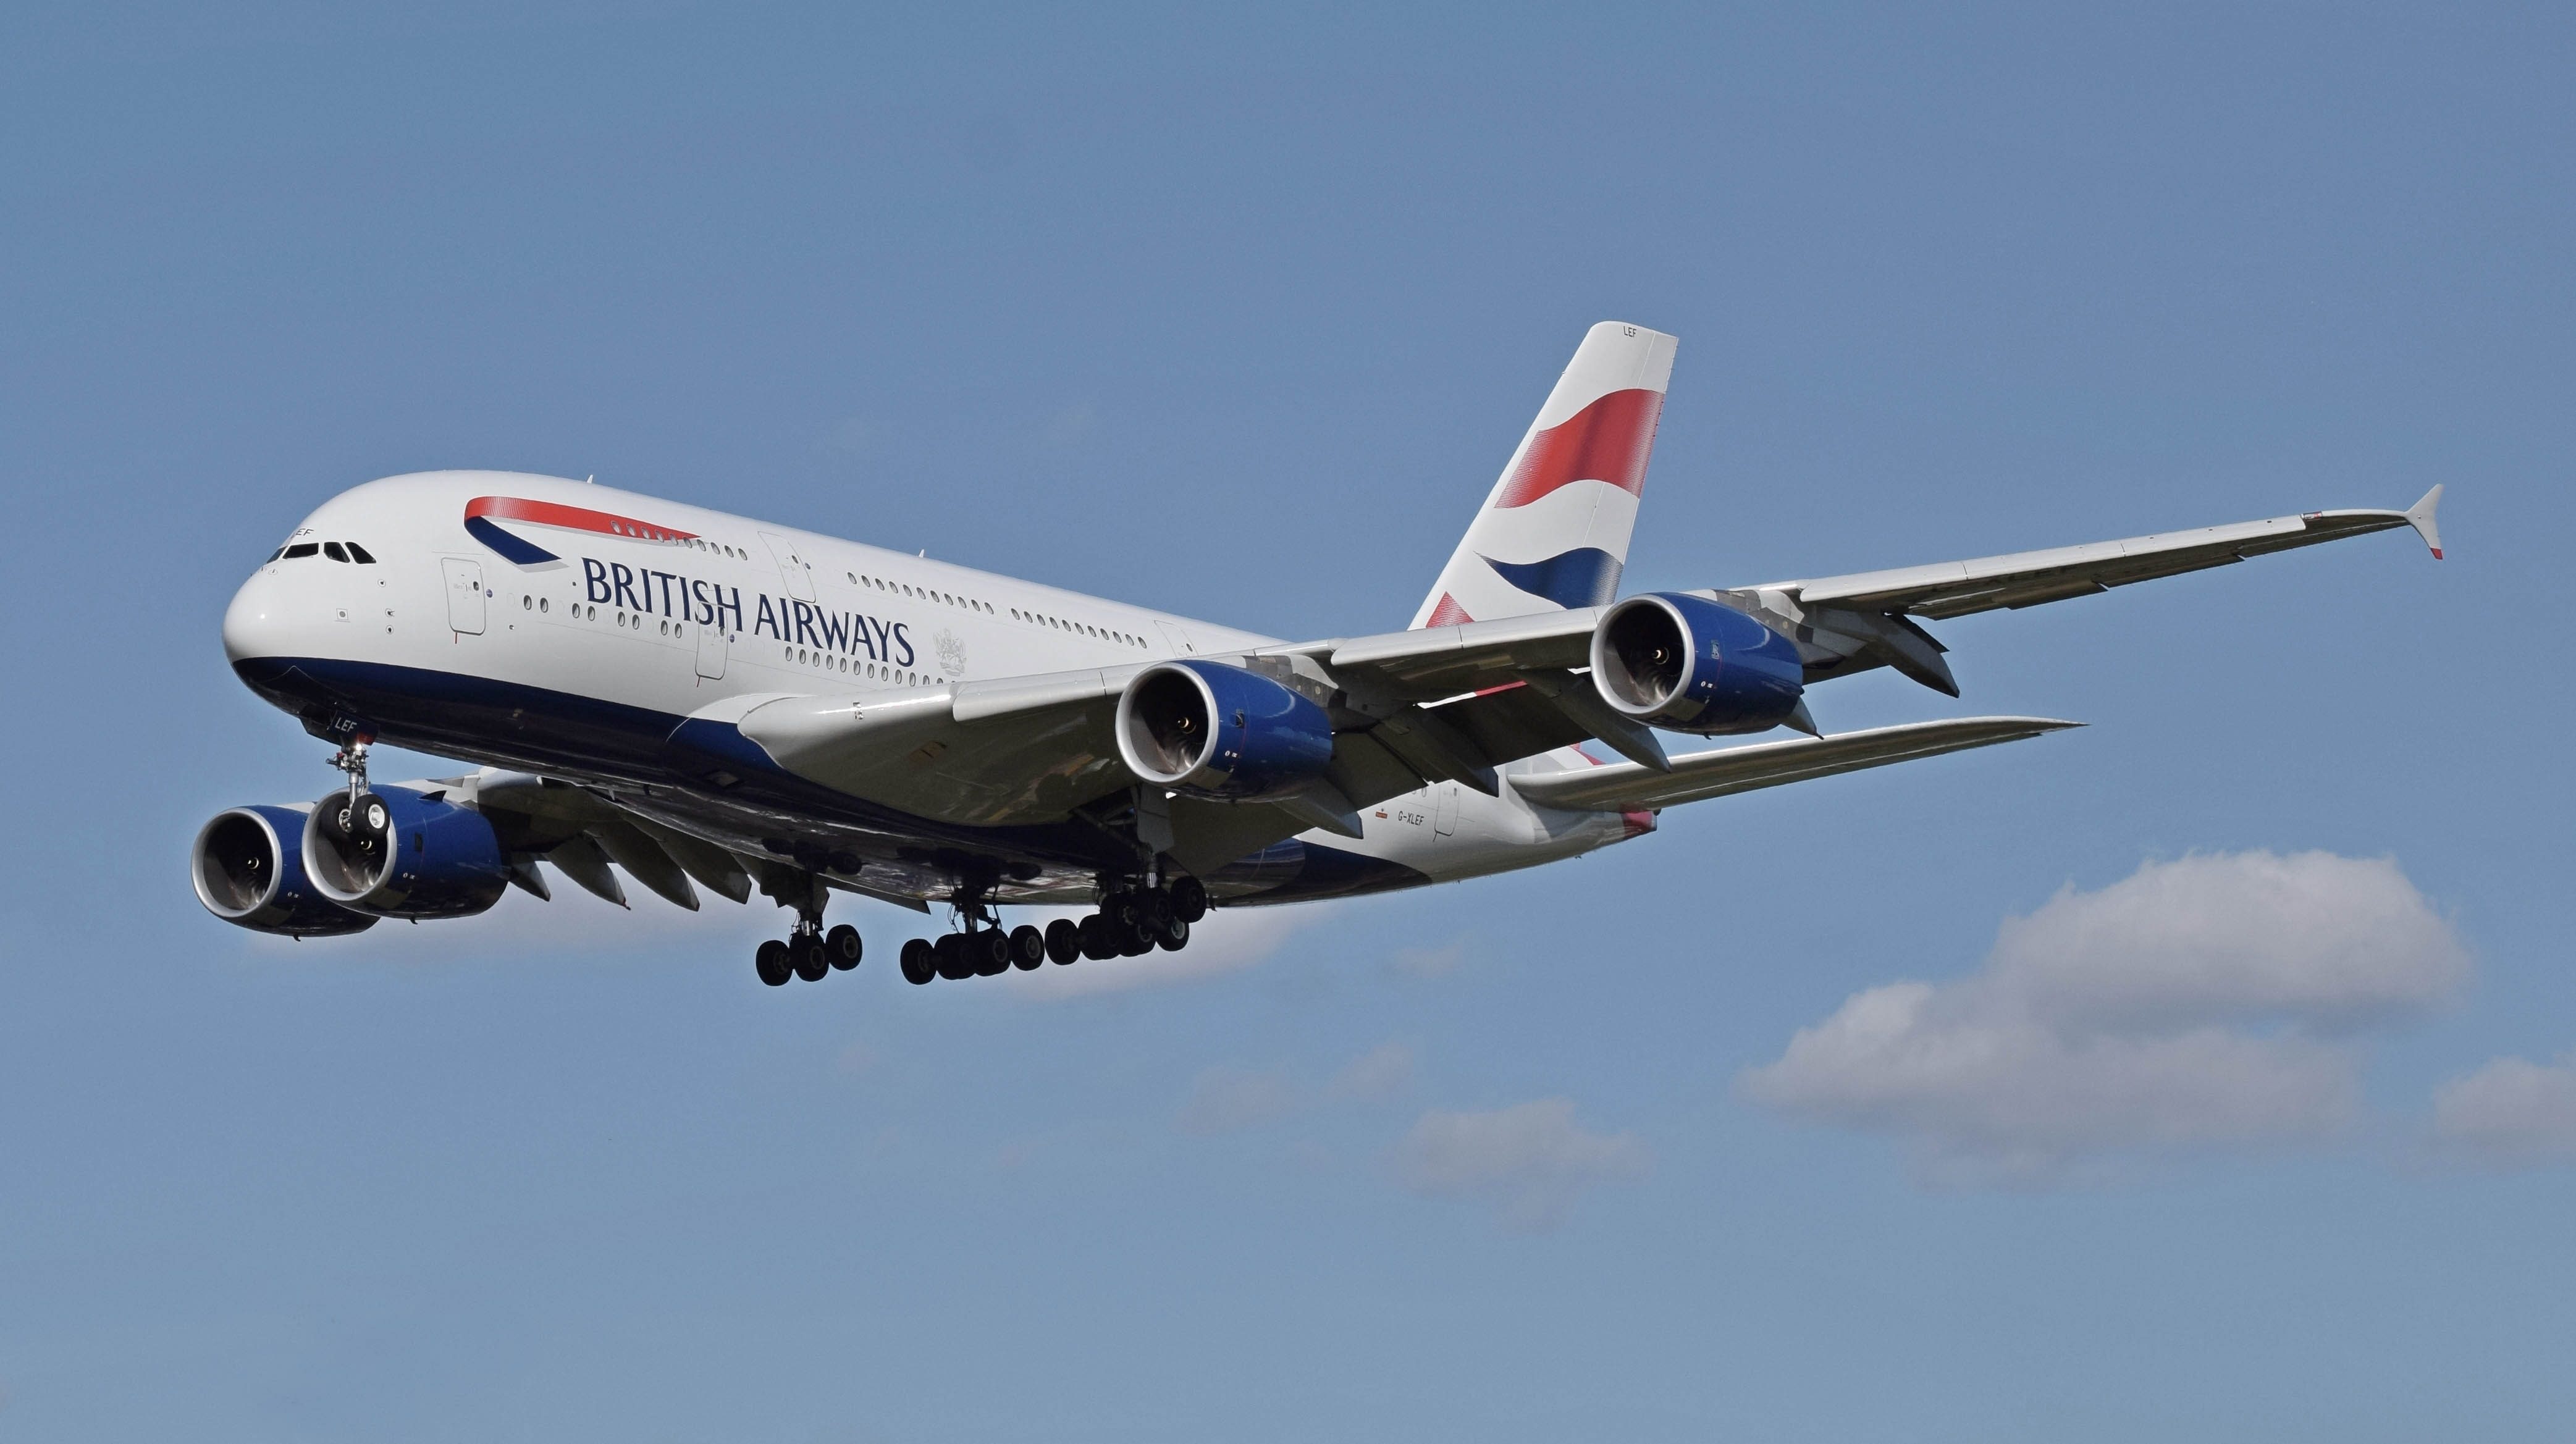
wing, flying, airport, airplane, plane, aircraft, jet, transportation, vehicle, airline, aviation, flight, skies, airliner, airbus, landing, boeing, takeoff, jet aircraft, airbus a330, boeing 787 dreamliner, boeing 777, british airways, boeing 747, boeing 767, airbus a380, air travel, atmosphere of earth, wide body aircraft